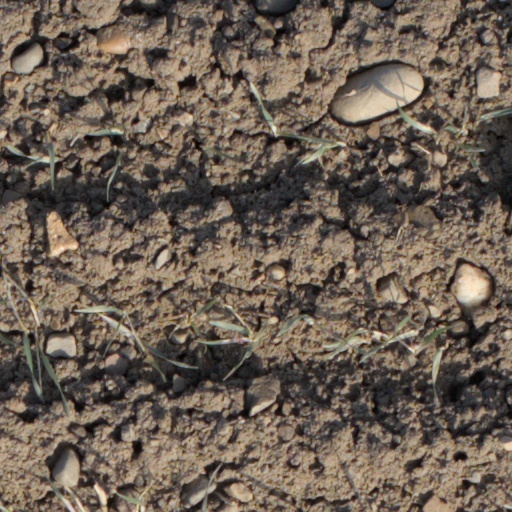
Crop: wheat